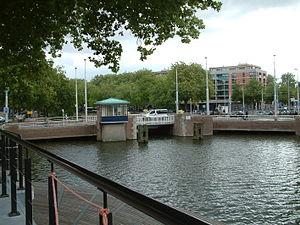
Les ponts sur la Rotte sont situés tout au long de la rivière de la Hollande-Méridionale, la Rotte, de la ville de Hollevoeterbrug à la Nouvelle Meuse à Rotterdam, en passant par la ville de Moerkapelle. Cette voie d'eau est navigable sur tout son parcours.